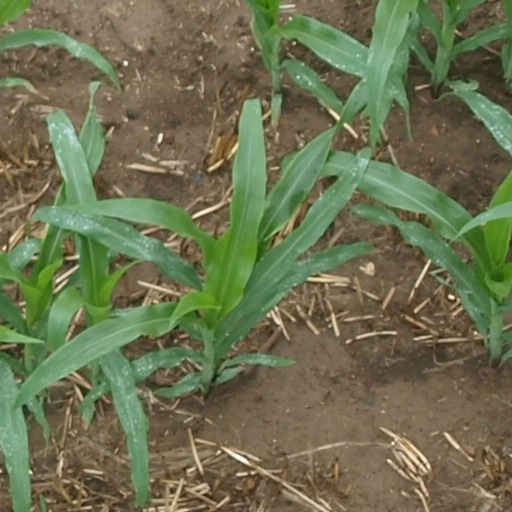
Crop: maize; corn